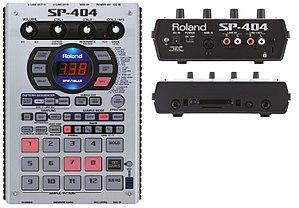
Le Roland SP-404 est un échantillonneur produit par Roland. Sorti en 2005, il fait partie de la gamme SP et succède au SP-505 de Boss. L'échantillonneur a été remplacé par le SP-555 en 2008, mais a ensuite reçu une mise à niveau en tant qu'échantillonneur à ondes linéaires Roland SP-404SX en 2009. Une autre mise à niveau, le Roland SP-404A, a été lancée en 2017.